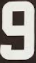
Number: 9